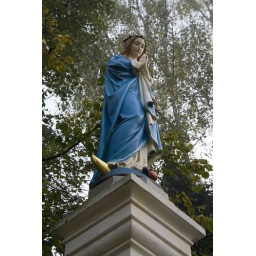
Found this on on the ground of castle &amp;quot;Hohenkammer&amp;quot;. Like the blue in front of the green.